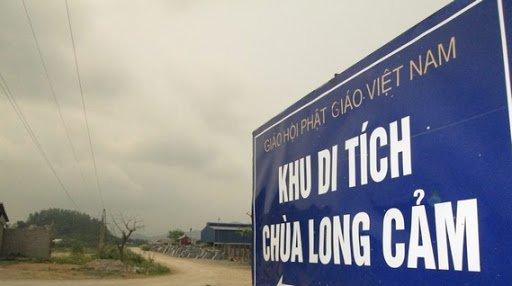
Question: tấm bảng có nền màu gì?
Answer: màu xanh dương